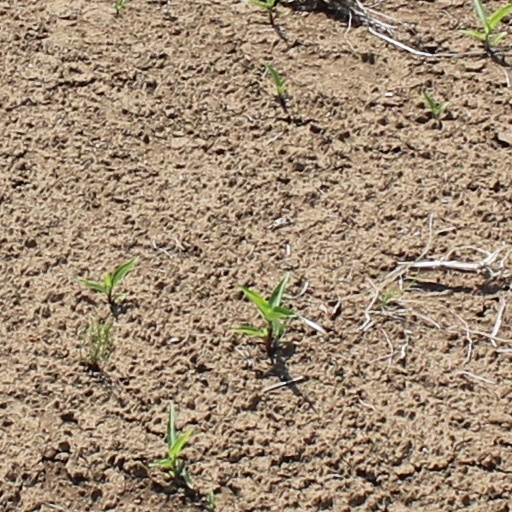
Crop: wheat